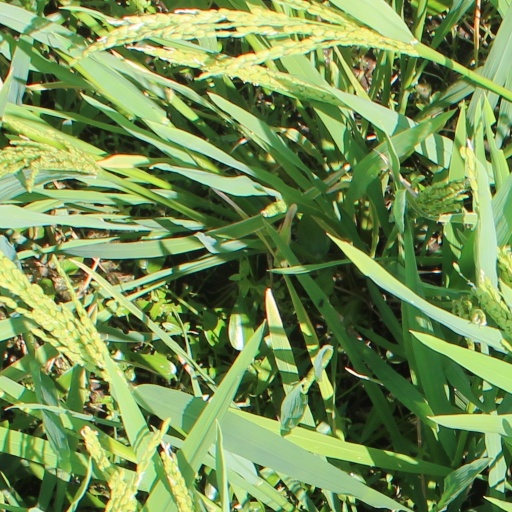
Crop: rice